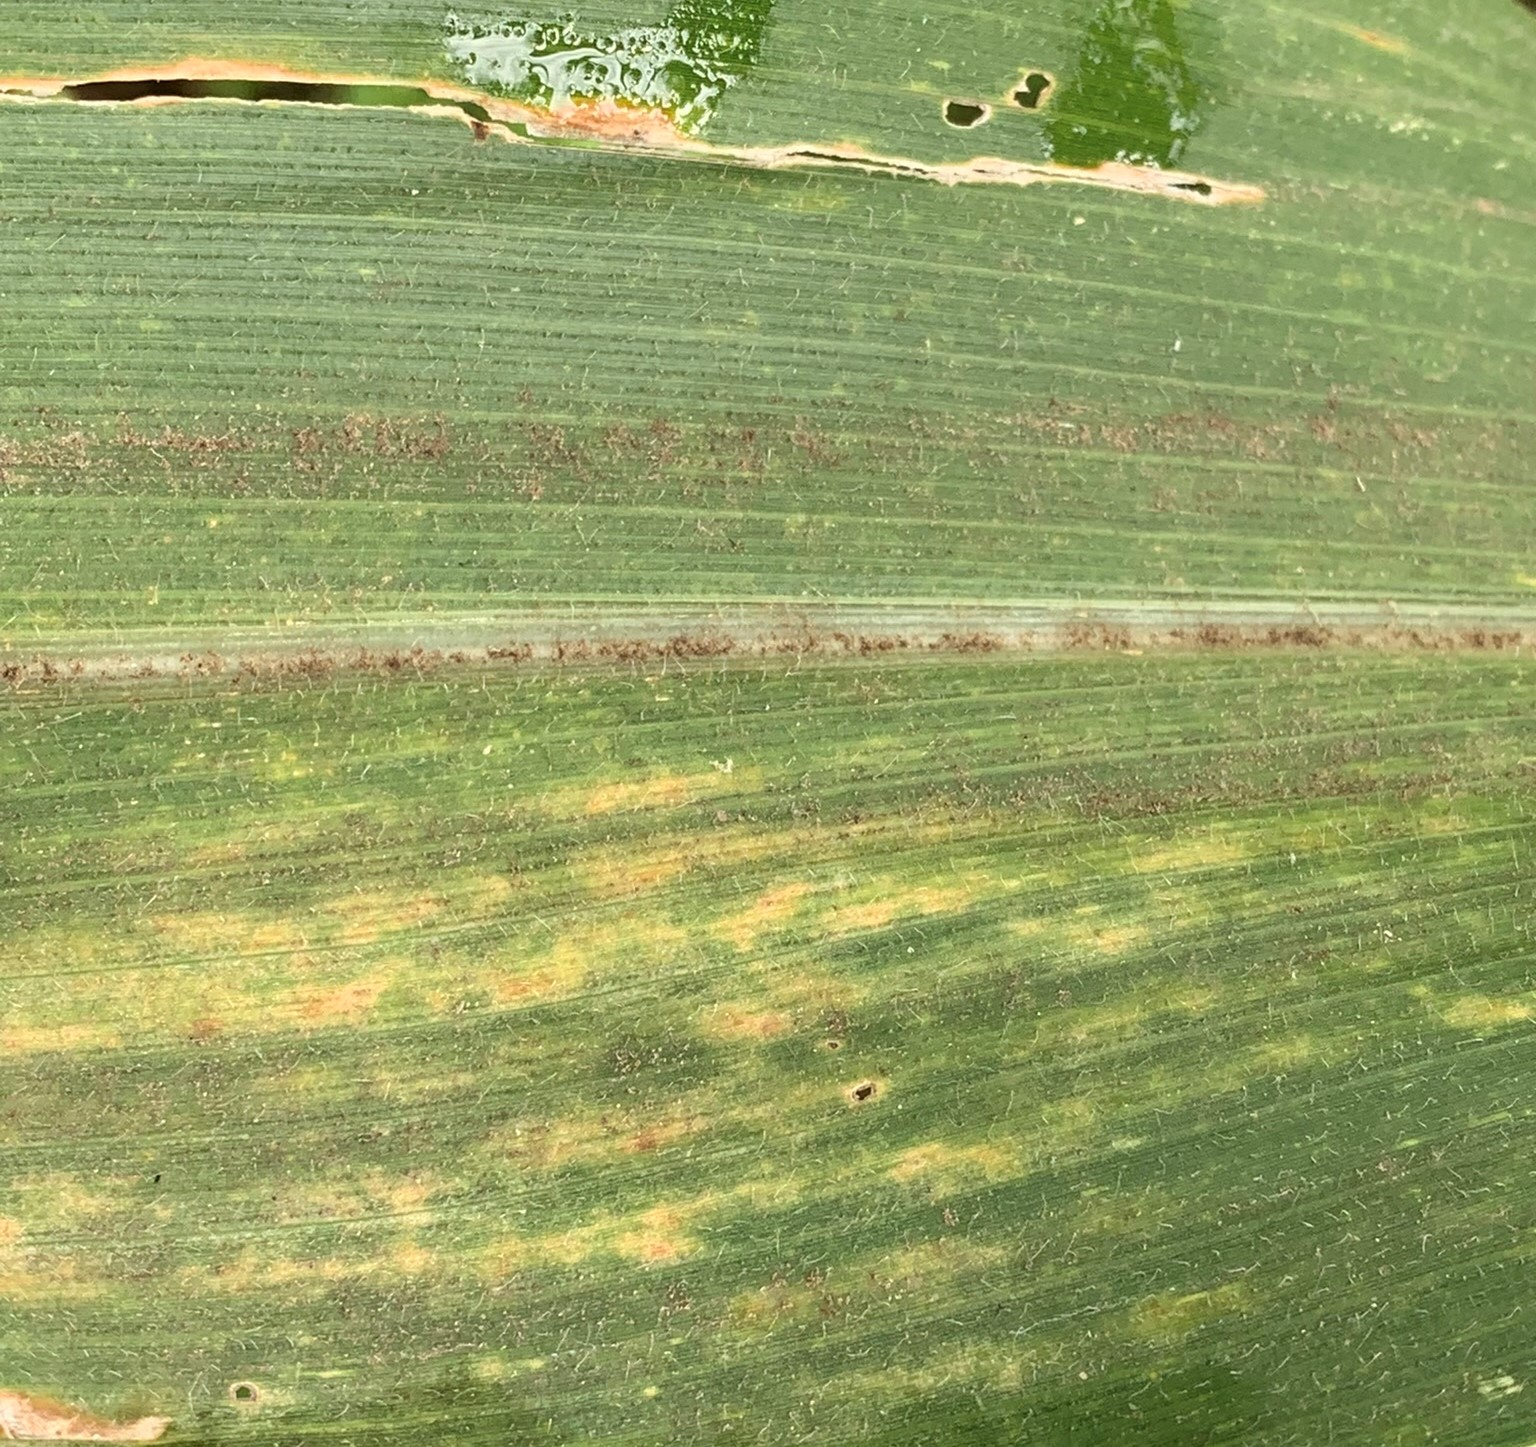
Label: MLN